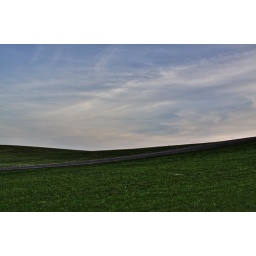
they totally put a road in the middle of my windows wallpaper circa 2004.